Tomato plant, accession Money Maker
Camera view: bottom (45 deg); turntable rotation: 0 degrees
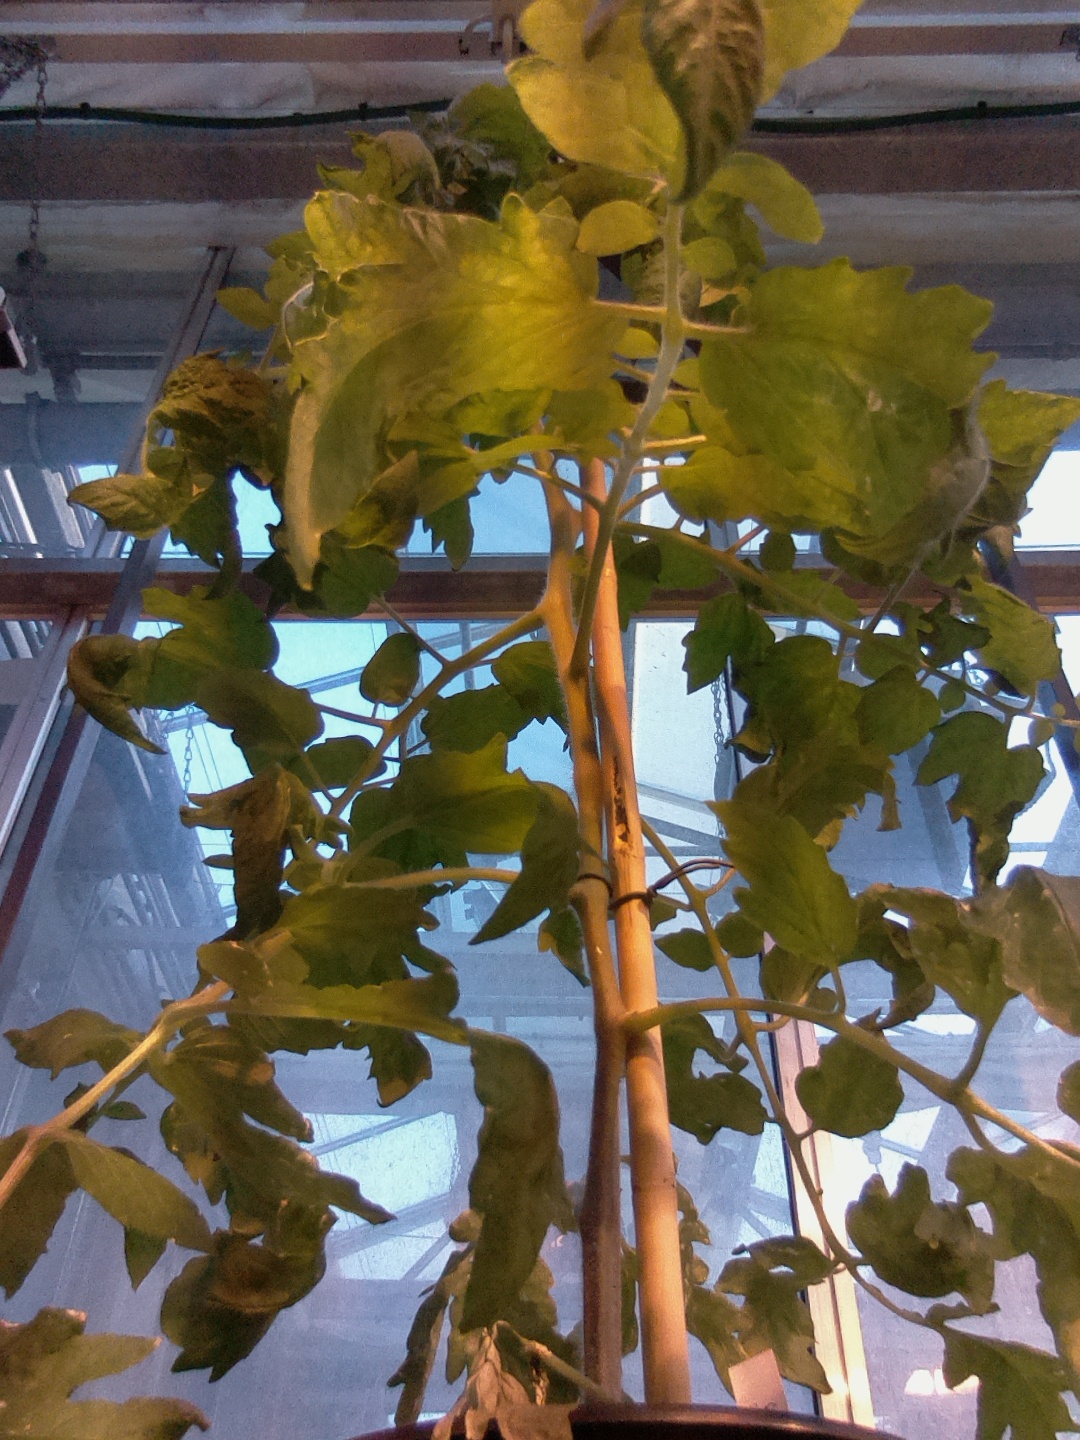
BBCH growth stage 62: 20%-30% of flowers open